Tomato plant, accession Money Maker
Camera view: horizontal (90 deg, fisheye); turntable rotation: 0 degrees
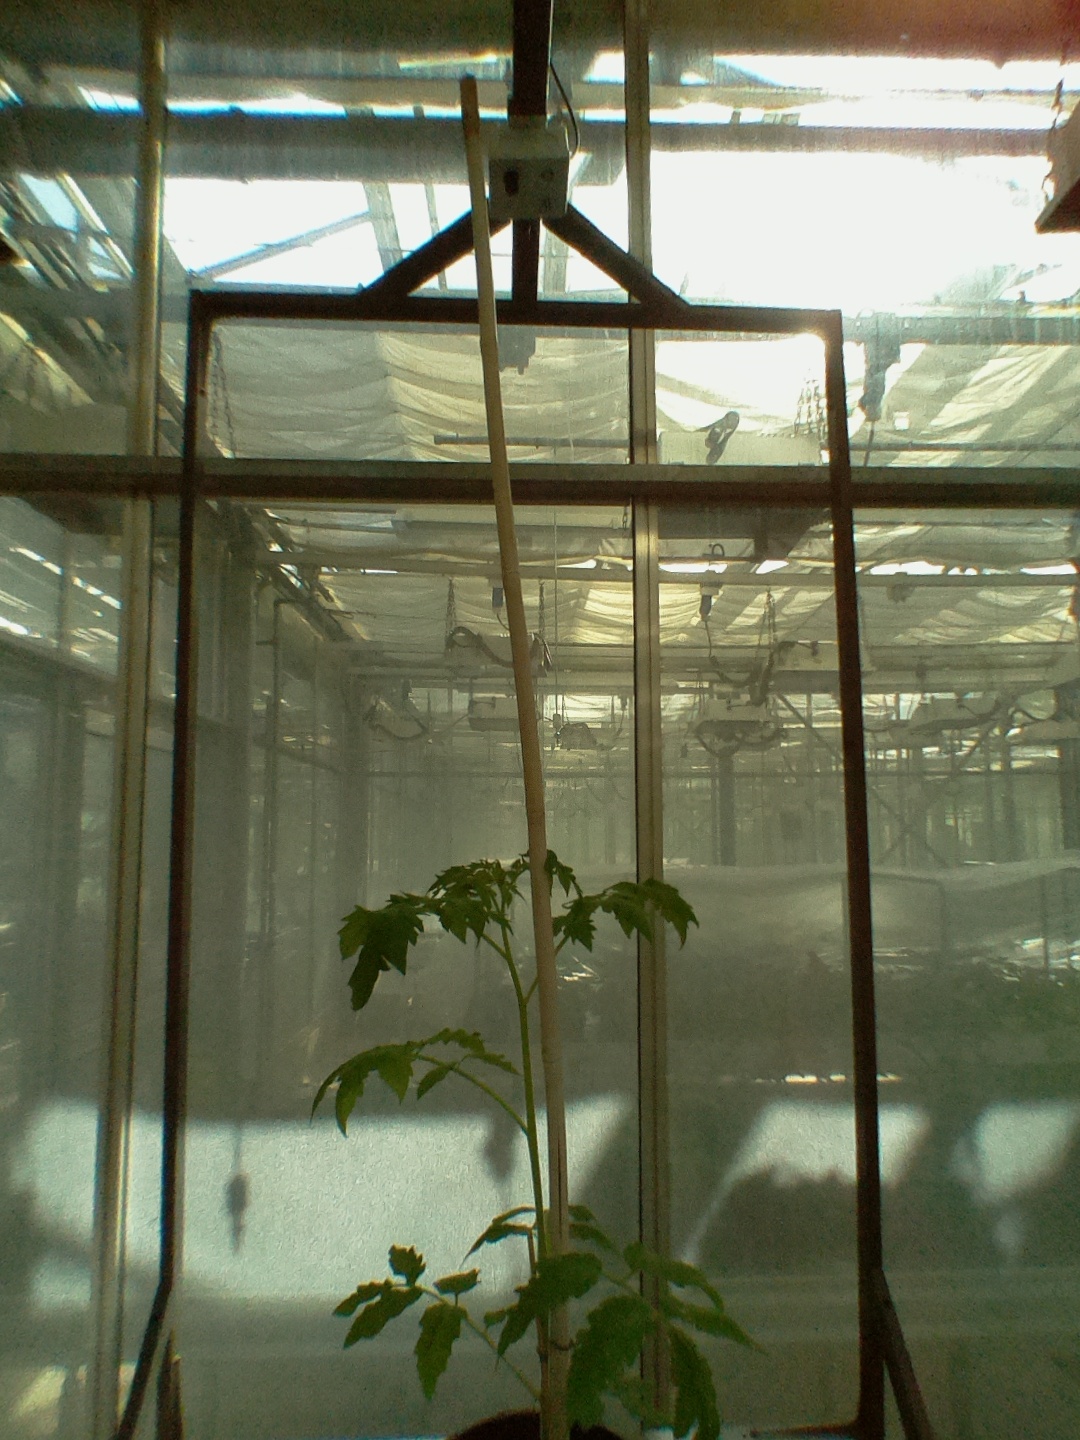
BBCH growth stage 14: 8 of true leaves visible